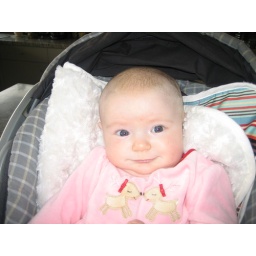
Our favourite morning hang out spot - on Dee Dee's kitchen counter in the car seat!